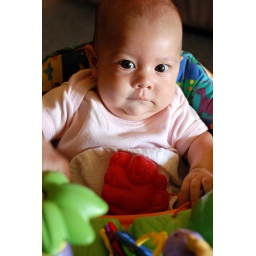
that she can't touch the ground in. We put a pillow under her feet so she can use the leg muscles.